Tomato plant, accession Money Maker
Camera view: bottom (45 deg); turntable rotation: 330 degrees
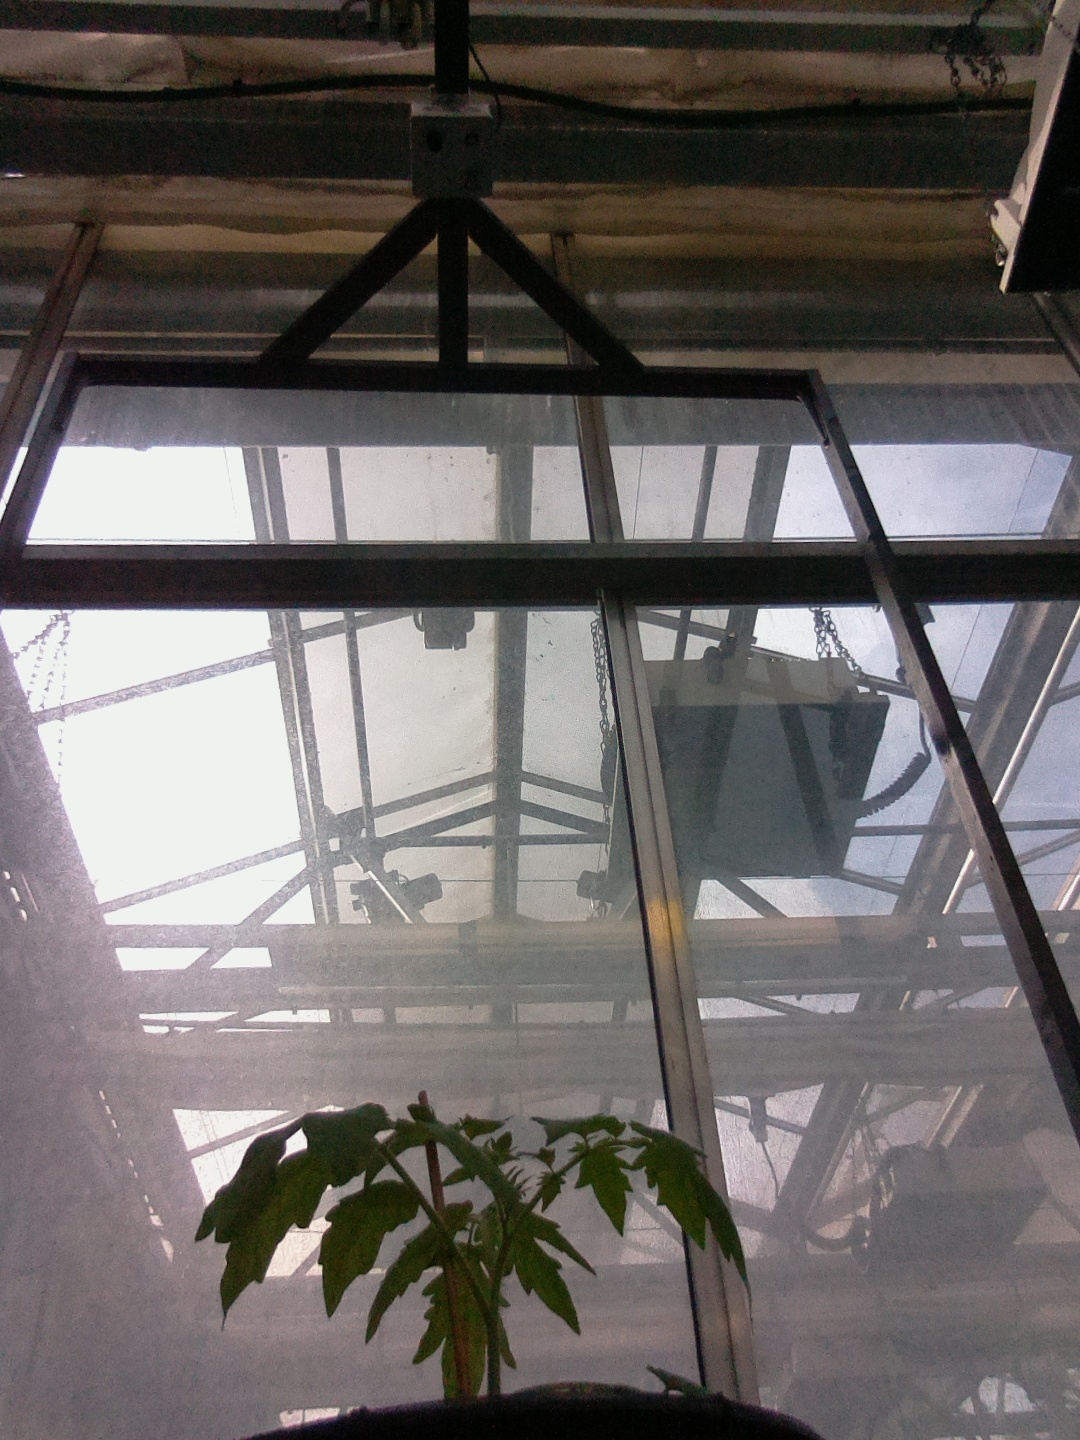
BBCH growth stage 13: 6 of true leaves visible